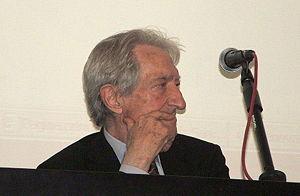
Edoardo Sanguineti est un poète et un écrivain italien.